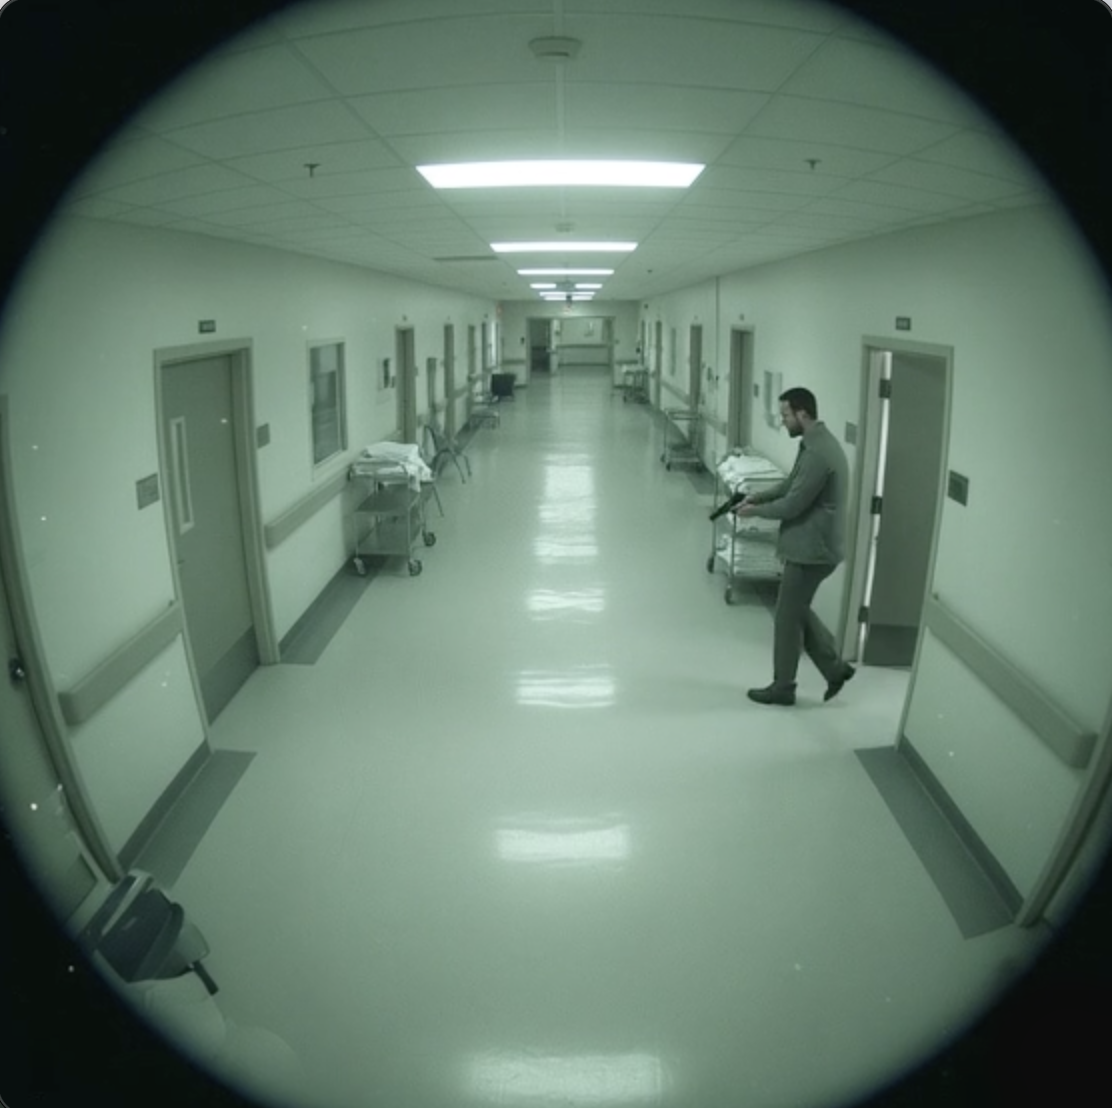
Object: person

Object: weapon